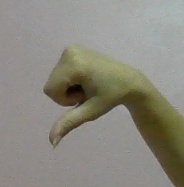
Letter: waw